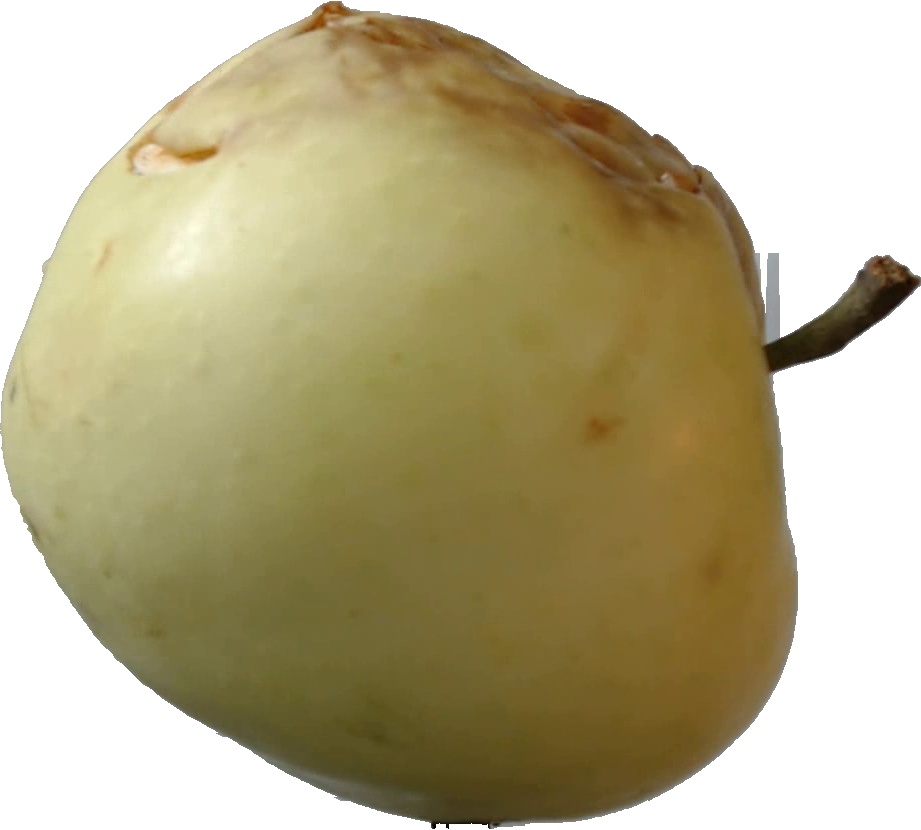
Label: apple_hit_1